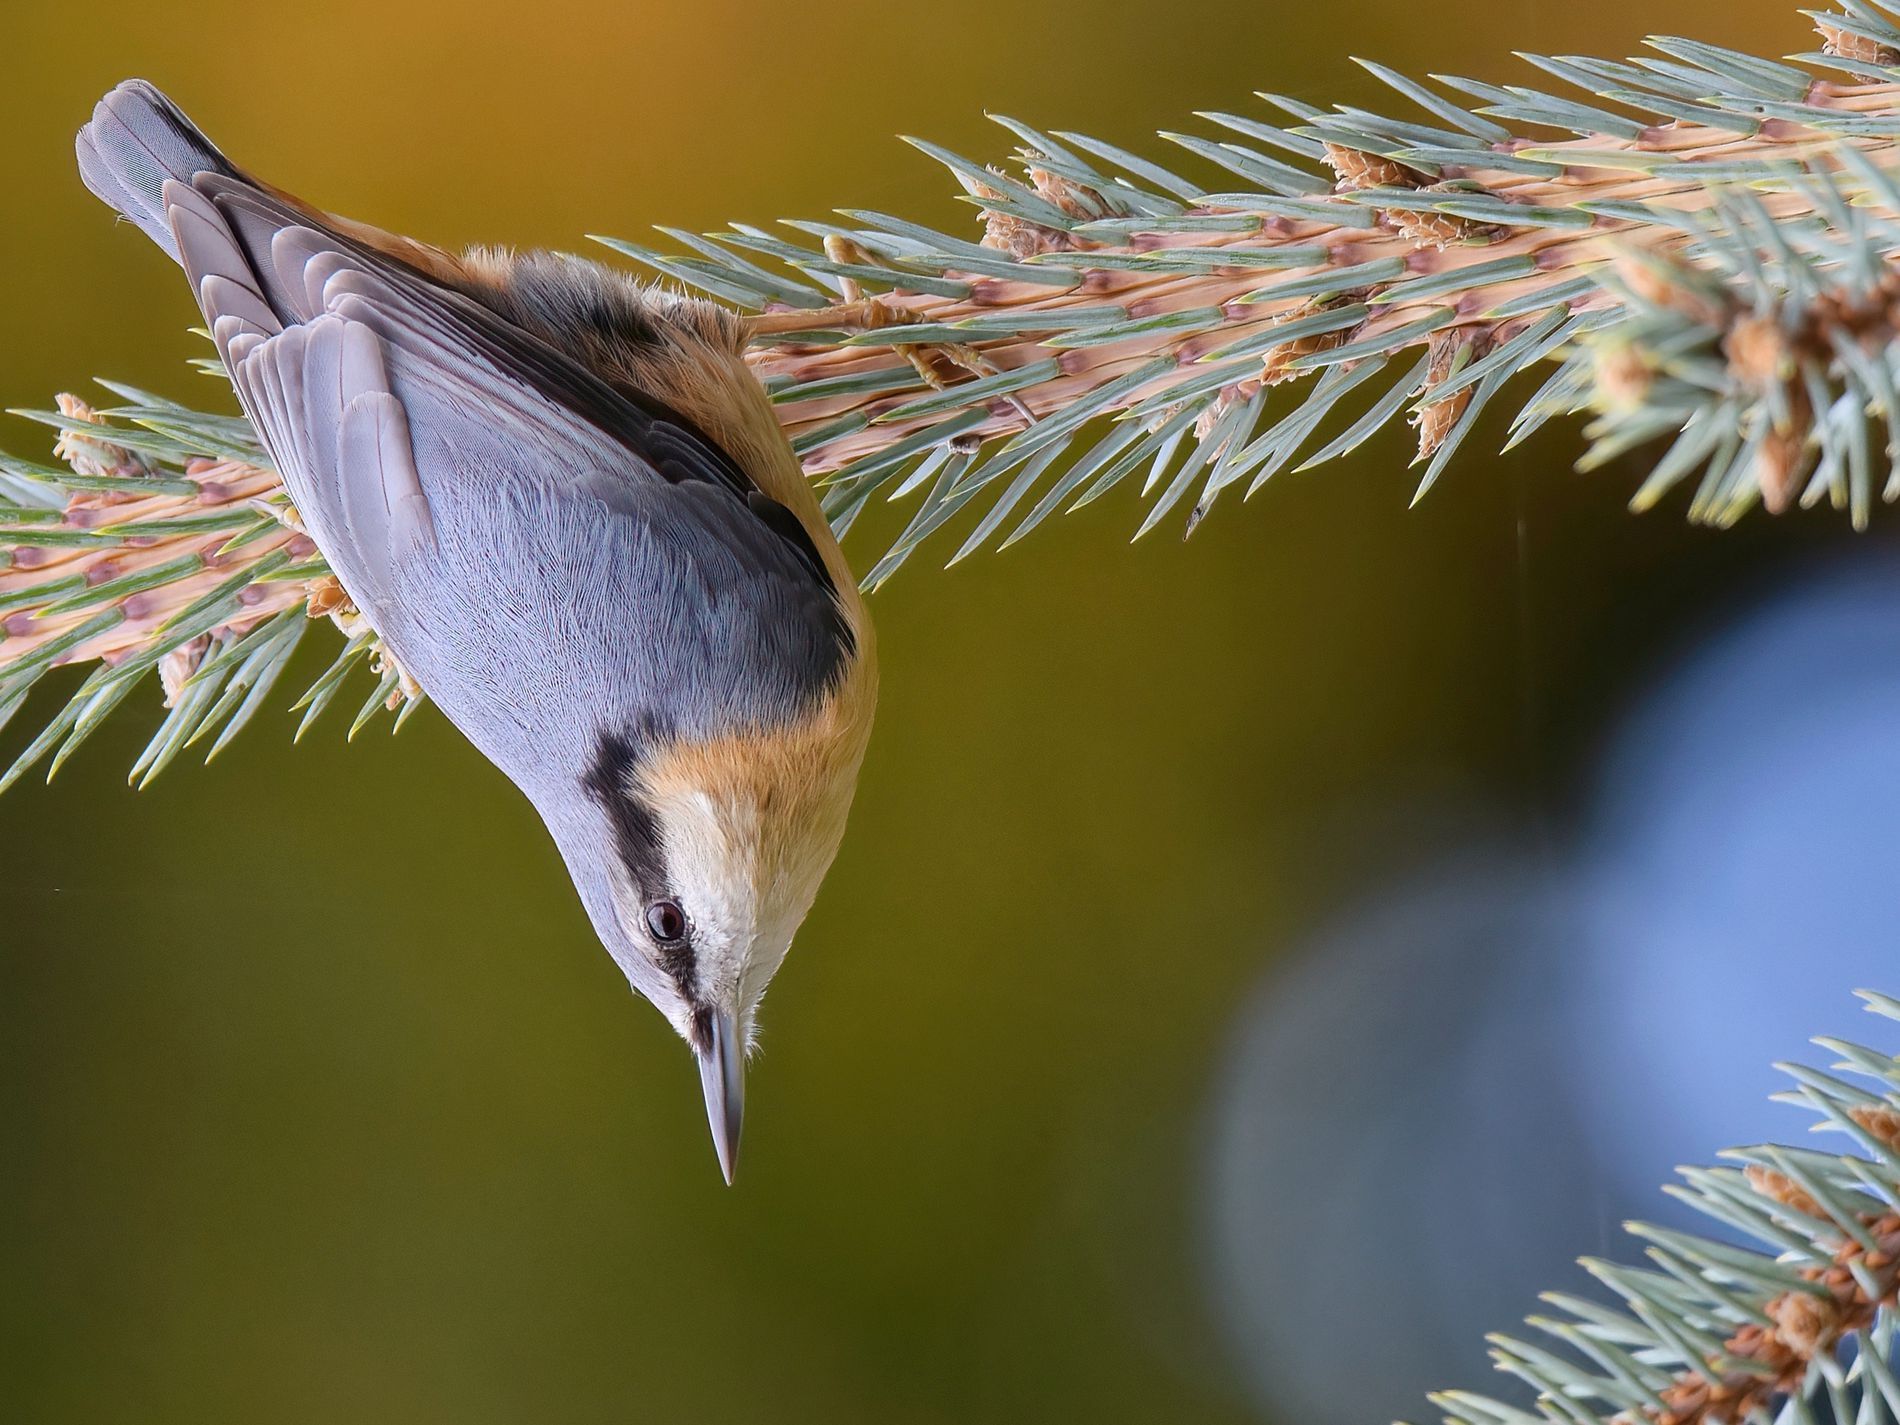
Inverted Perch
A colorful nuthatch clings upside down to a frosted pine branch, its sharp beak pointing downward with intense focus
At such a close distance, and taken from a side angle, it shows a bright image of a nuthatch upside-down, hanging from the bluish pine branch. The impression is of calm and concentration, with a shallow depth of field and round bokeh bringing a dreamy effect to the background. The colors combine cool pine greens with warm beige and grey tones of the bird, against a golden olive blur which adds to the visual contrast and clarity
Labels: Plant, Tree, Animal, Bird, Jay, Fir, Bluebird, Finch, Conifer, Wren, Blue Jay, branch, Blurry background, nuthatch bird
Camera: NIKON CORPORATION NIKON D3300